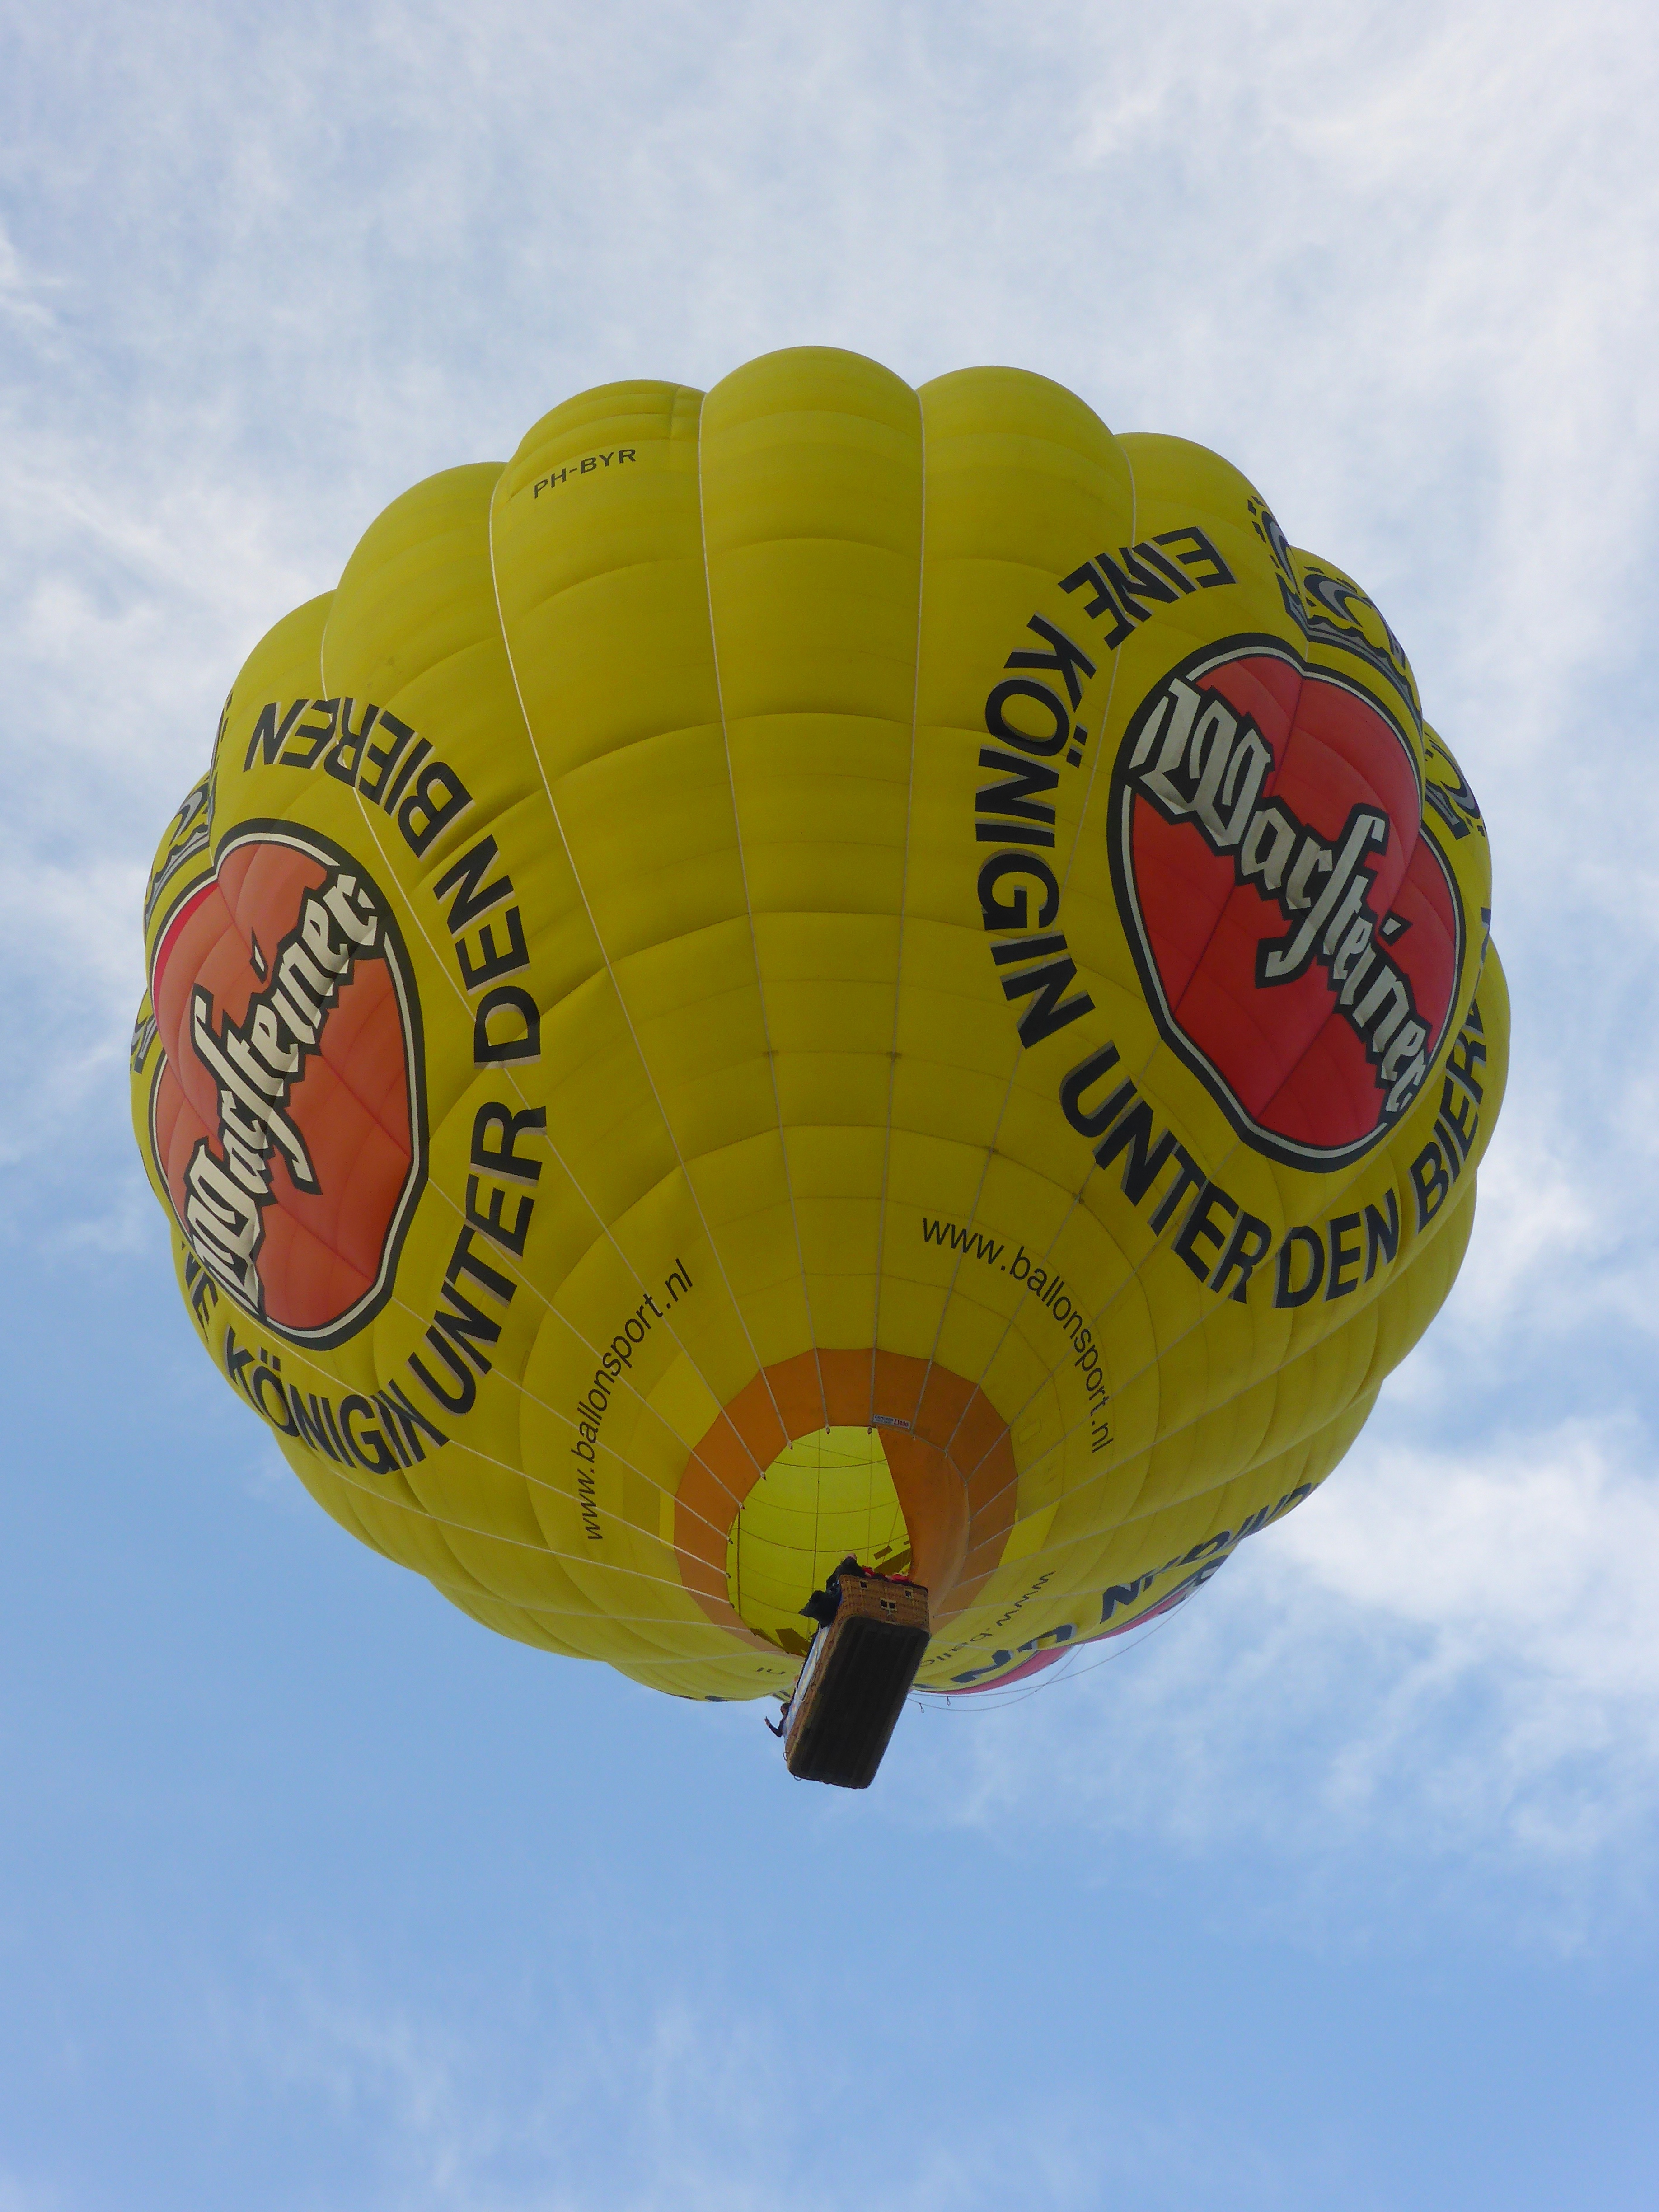
sky, air, balloon, hot air balloon, adventure, fly, aircraft, high, vehicle, journey, flight, ride, floating, freedom, tourism, toy, fun, airship, ballooning, hot air ballooning, atmosphere of earth, executive car